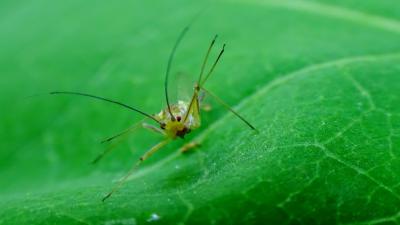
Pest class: green_peach_aphid